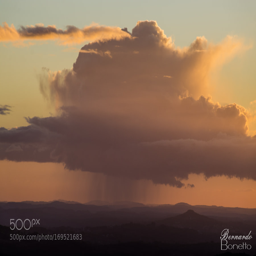
look at rain on that cloud